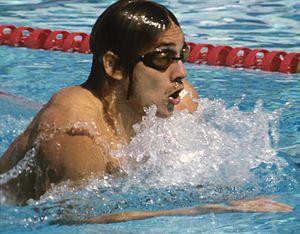
Oleksandr Oleksandrovych Sydorenko, né le 27 mai 1960 à Marioupol, est un nageur soviétique, spécialiste des courses de quatre nages. L'Ukrainien devient ensuite entraîneur de water-polo.